Tijuana River

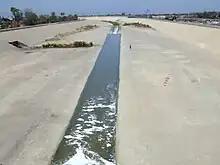
Tijuana River seen from a pedestrian bridge in Tijuana (Mexico).

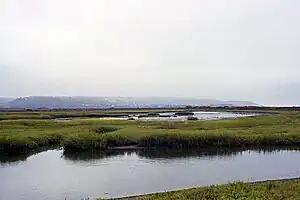
The Tijuana River Estuary.

The Tijuana River rises in the Sierra de Juárez of northern Baja California, approximately 45 mi (70 km) ENE of Ensenada. It flows WNW through Tijuana, crossing the border approximately 5 mi (8 km) from the Pacific. It flows west, just skirting the international border south of the San Ysidro section of San Diego. The lower 2 mi (3 km) of the river form the broad mud flat estuary, and the Tijuana River Estuary is a rich habitat for wildlife, including over 370 species of birds; one of these species is the Ridgway's rail. It is Southern California's largest coastal wetland. It is naturally prone to flooding during heavy rains. The Tijuana River enters the Pacific 10 mi (15 km) south of downtown San Diego at the southern city limits of Imperial Beach.